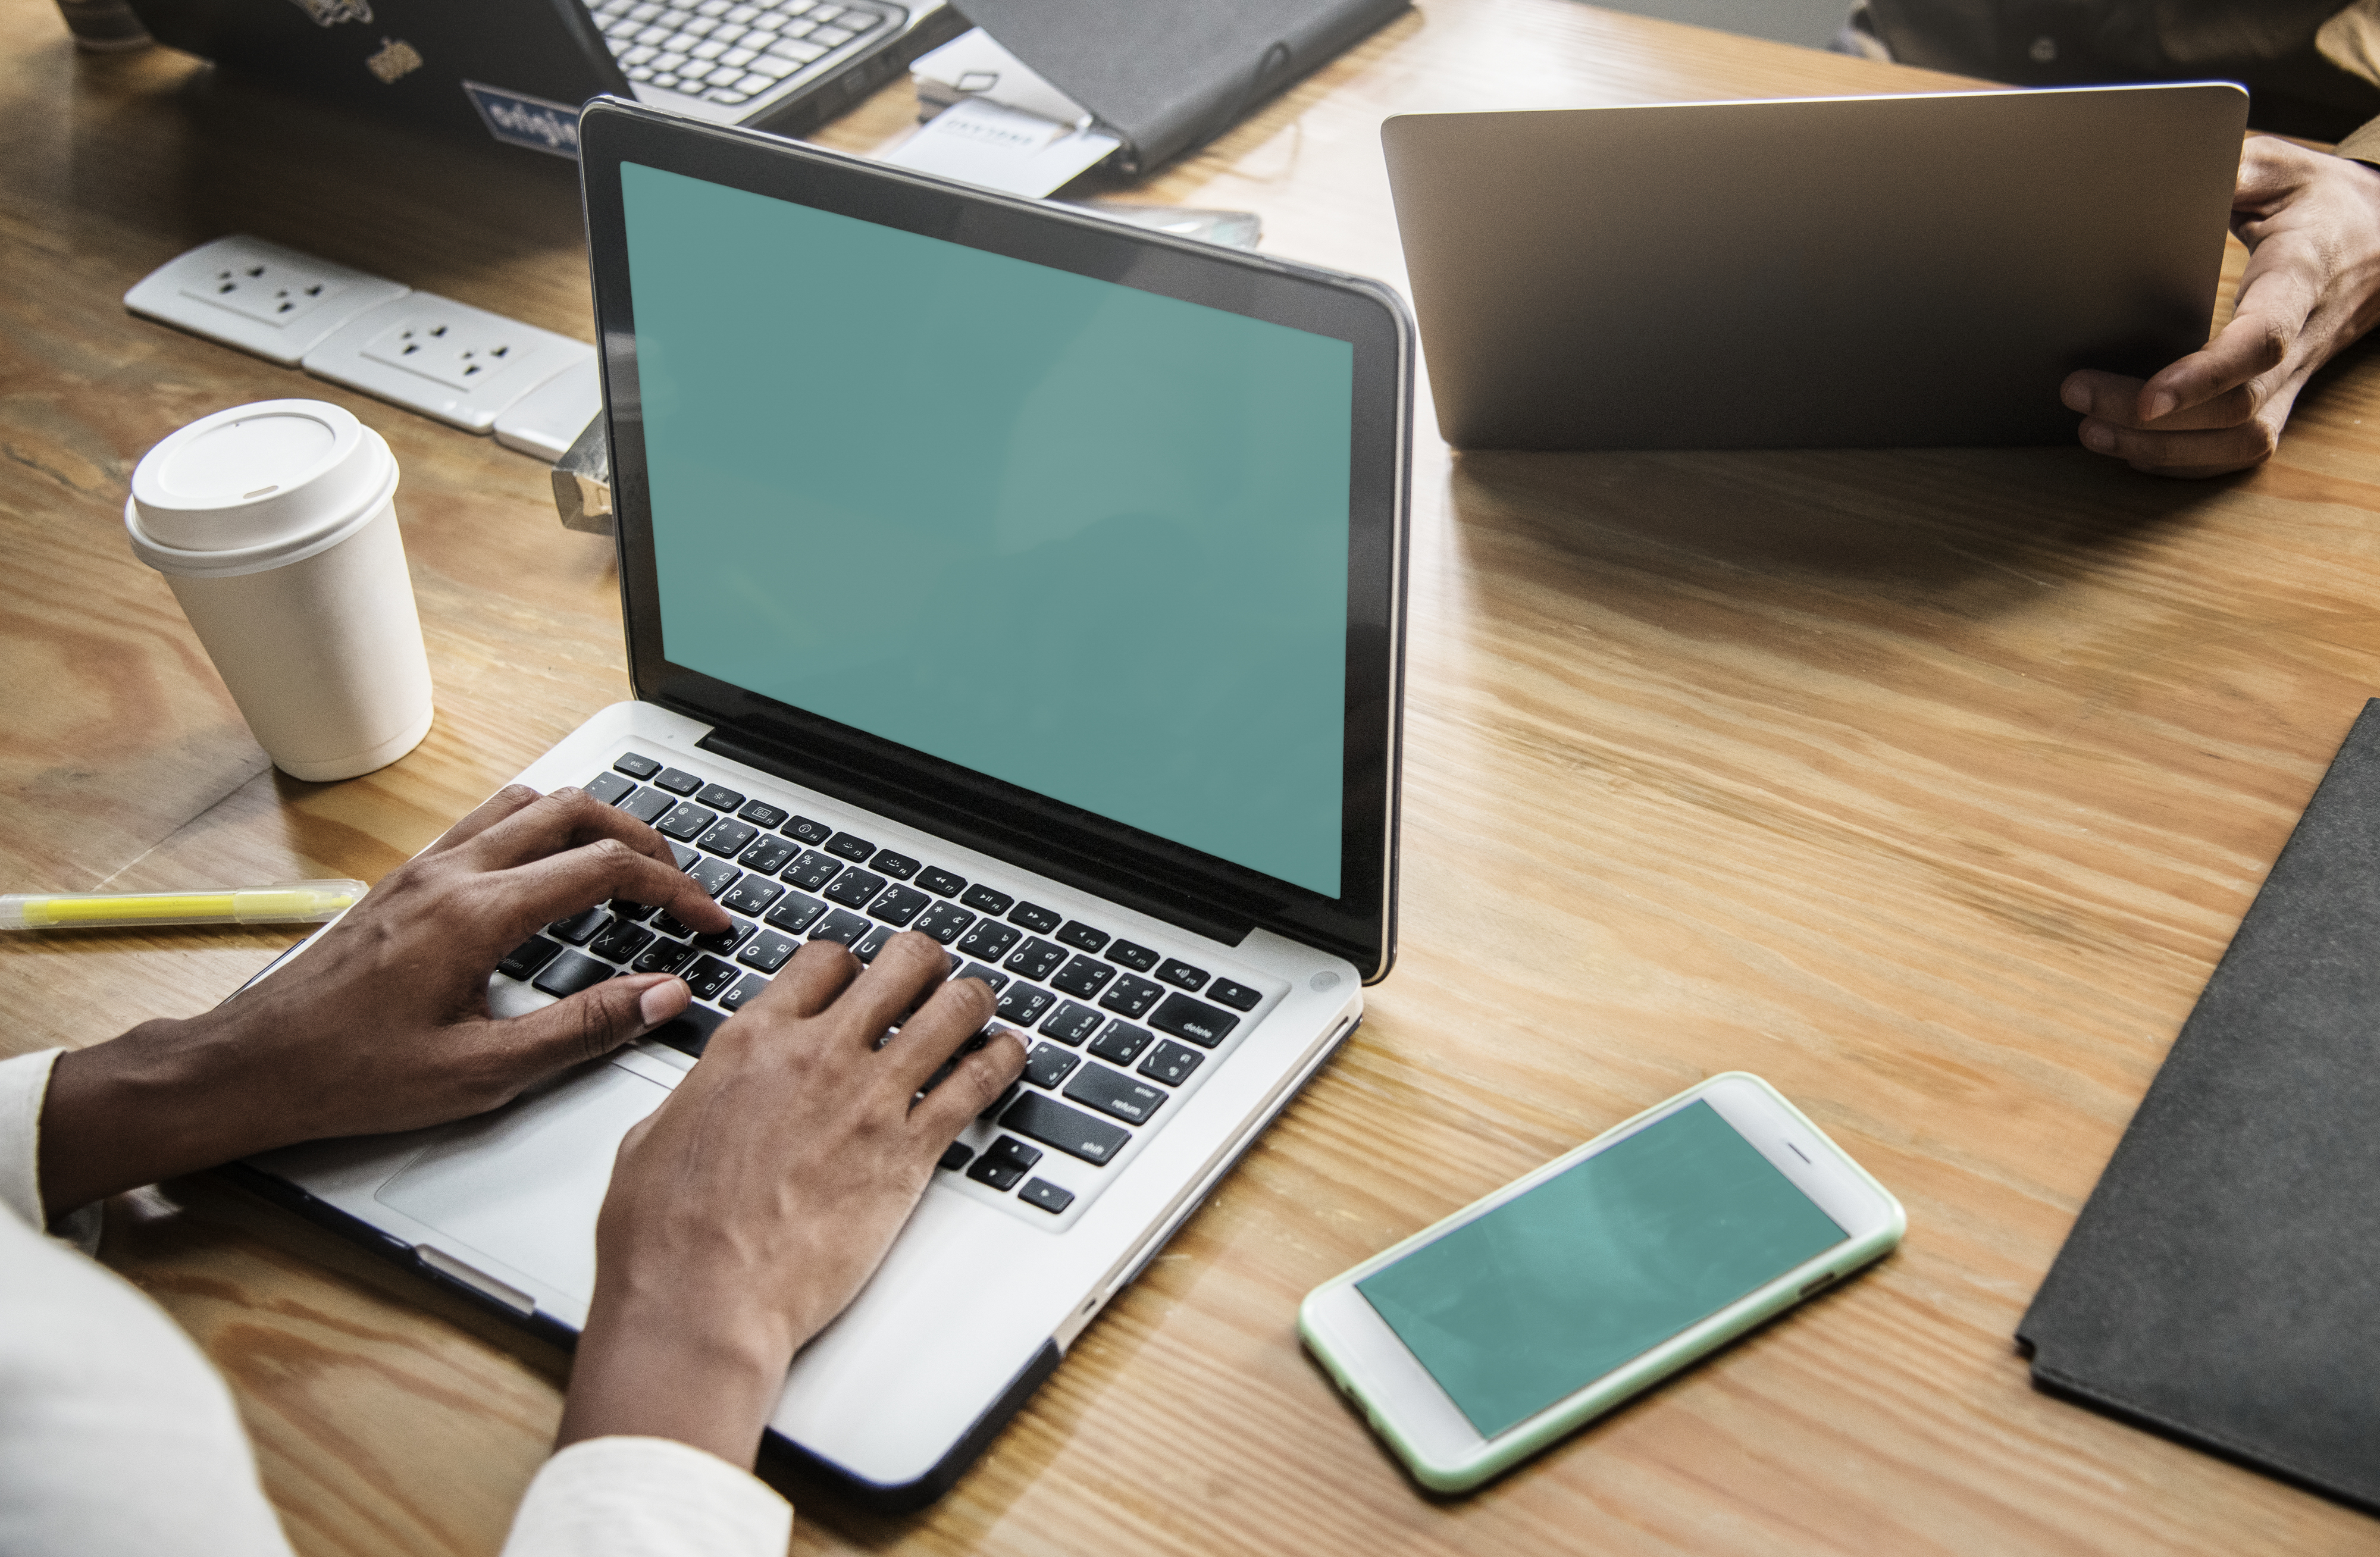
adult, african descent, beverage, black, blank, business, businessman, coffee, colleagues, communication, conference, connection, copy space, design space, device, digital, diversity, document, documentation, files, hall, hot drink, ideas, indoor, internet, laptop, male, man, meeting, modern, network, office, pen, phone, planning, screen, startup, strategy, table, tea, team, teamwork, technology, together, togetherness, typing, venture, wooden, work place, workers, working, electronic device, netbook, personal computer, product